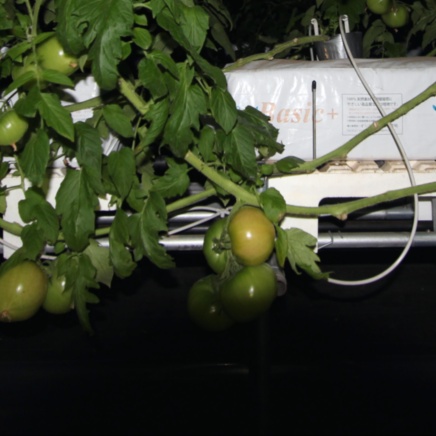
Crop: tomato